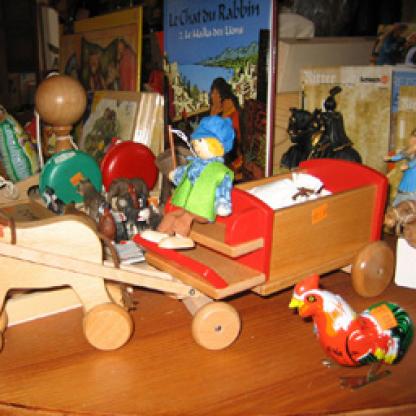
Scene: Indoor